Contrevoz

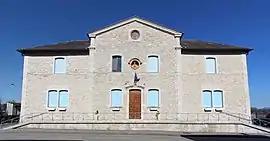
Town hall

Contrevoz is a commune in the Ain department in eastern France.